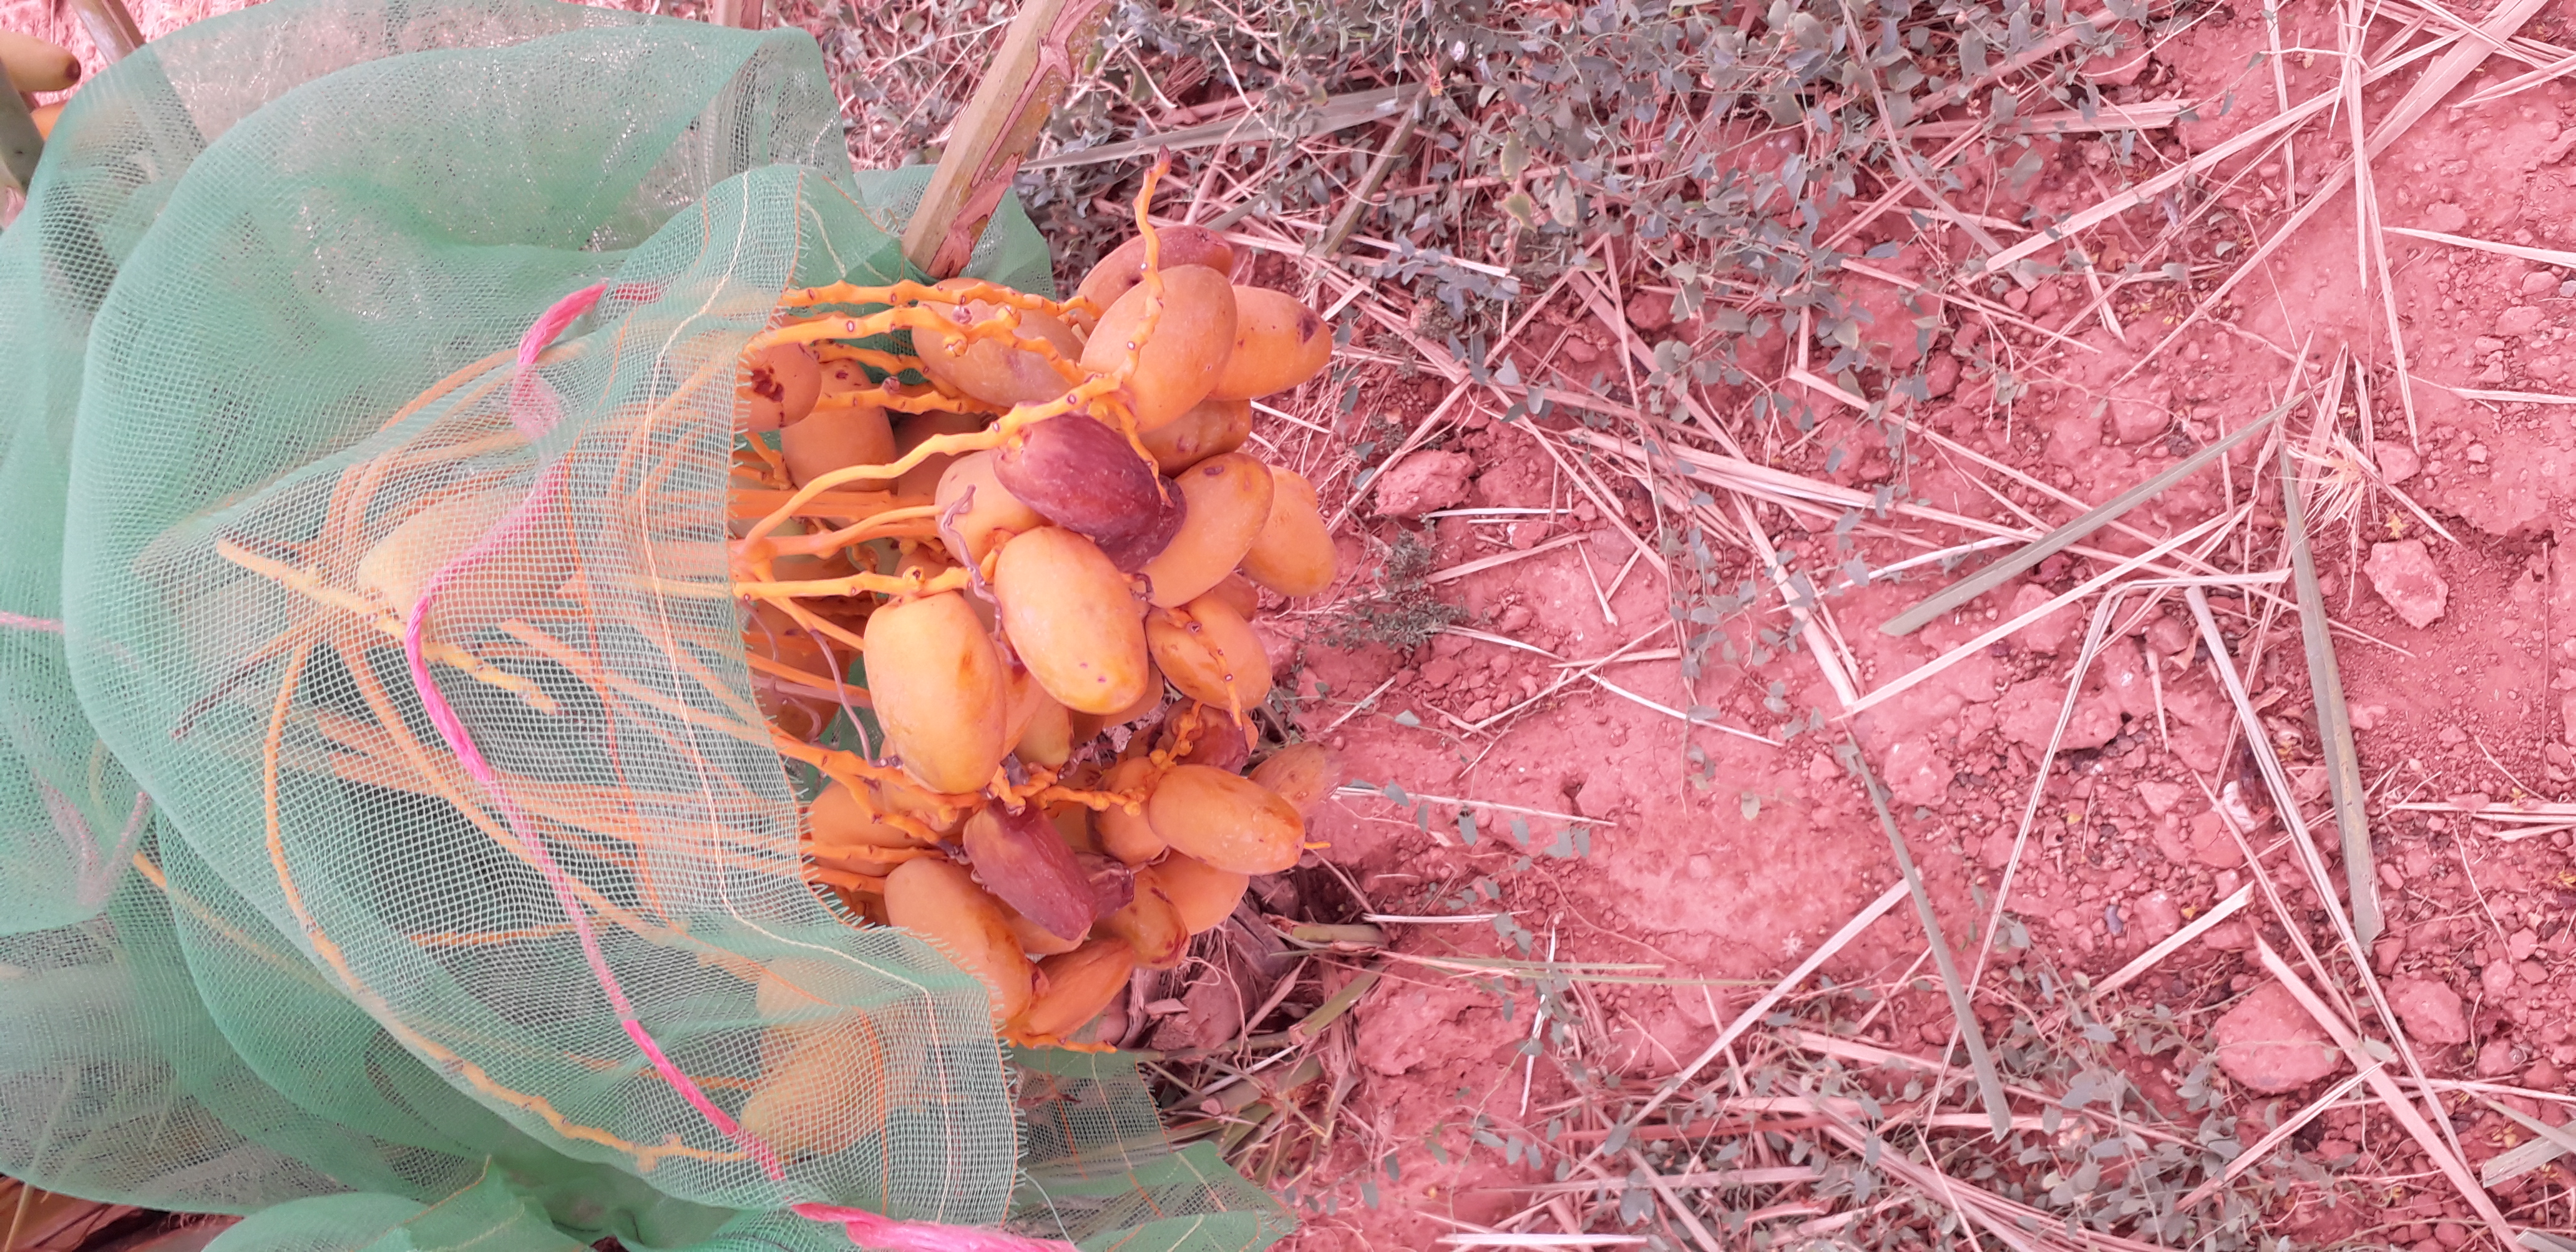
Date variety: Boumajhoul